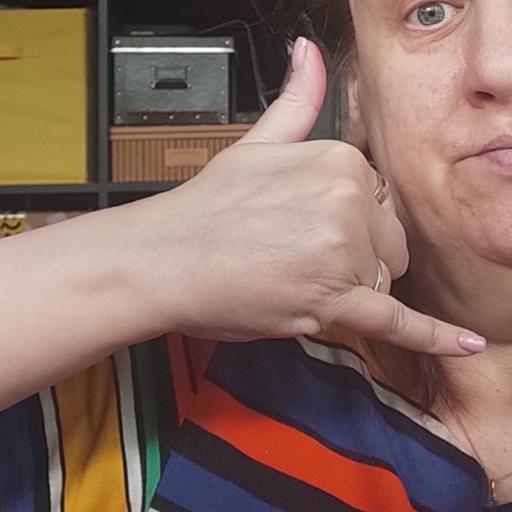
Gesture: call